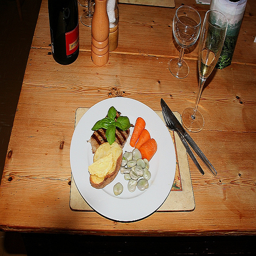
A plate of food including, grilled meat, baked potato, carrots and lima beans.
The meal on the plate features steak and carrots.
well made salad on a white plate and a wine glass besides
A plate with chicken, bread, carrots and beans.
A plate of food with chicken. carrots and bread on top of a wooden table.